American Institute of Architecture Students

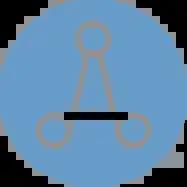
American Institute of Architecture Students

In 2011 the organization began a Re:Branding effort led by president Nick Mancusci (Taliesin, The Frank Lloyd Wright School of Architecture). The redesign was revisited again in 2015, as the organization explored modifications to simplify the 2004 logo.